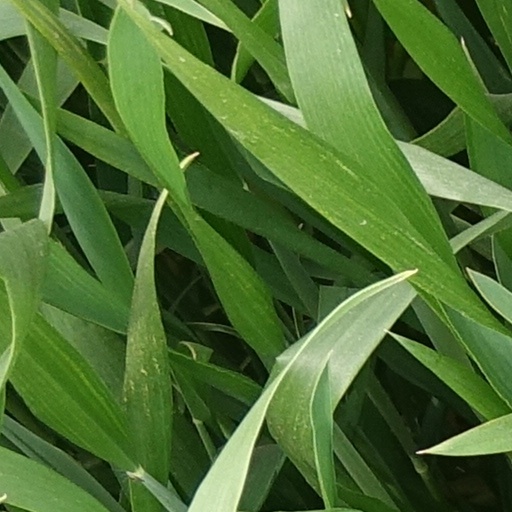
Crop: wheat